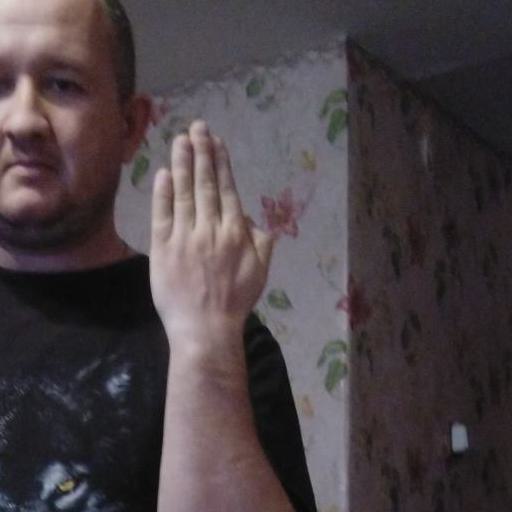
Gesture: stop_inverted